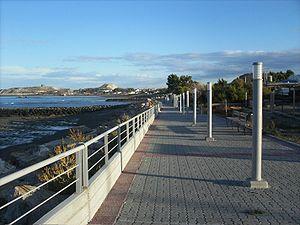
La province de Chubut est une province de l’Argentine, située en Patagonie, entre les 42ᵉ et 46ᵉ parallèles sud.